Bailey Range

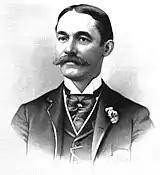
William E. Bailey, 1890

This geographical feature's name was officially adopted in 1961 by the U.S. Board on Geographic Names. It is named for William Elder Bailey (born February 10, 1860), proprietor of the "Seattle Press", the state's primary newspaper in 1889 when the paper printed a request from the governor of Washington, Elisha P. Ferry, for men to cross and explore the Olympic Mountains. In response to Ferry's expressed interest in the interior of the Olympic Peninsula, the Seattle Press newspaper published a story in the fall of 1889 challenging any "hardy citizens to acquire fame by unveiling the mystery which wraps the land encircled by the snow-capped Olympic range." The newspaper then sponsored the 1889–90 Seattle Press Expedition to explore the unknown interior of the Olympic Range, and on April 27, 1890, the members of the expedition named the Bailey Range, which is considered the backbone of the Olympics. The expedition, led by James Halbold Christie and Charles Adams Barnes, also named Mount Christie, Mount Barnes, Mount Ferry, Mount Seattle, Mount Meany, Mount Noyes, Mount Dana, and Mount Scott.